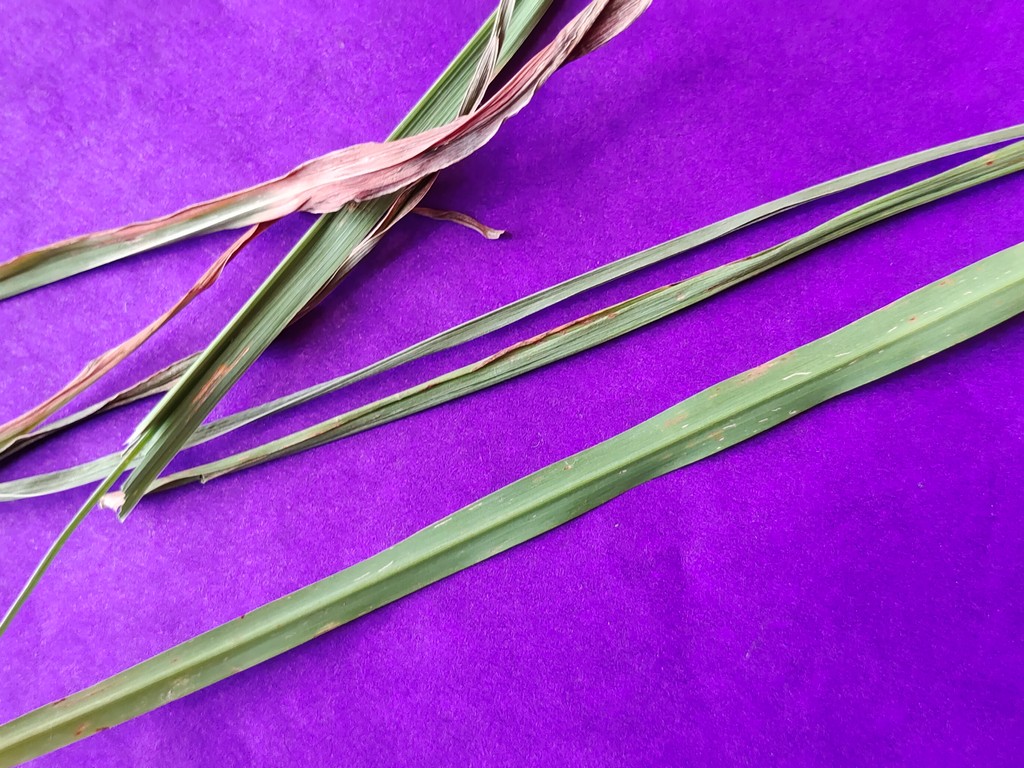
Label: Unhealthy